BBC Sports Personality of the Year

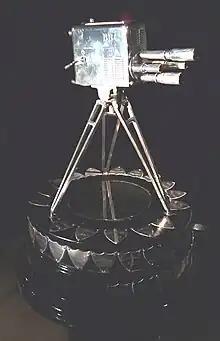
The trophy for the BBC Sports Personality of the Year Award is a silver four-turret lens camera

The BBC Sports Personality of the Year is an awards ceremony that takes place annually in December. Devised by Paul Fox in 1954, it originally consisted of just a single award of the same name. Several new awards have been introduced, and currently eight awards are presented.